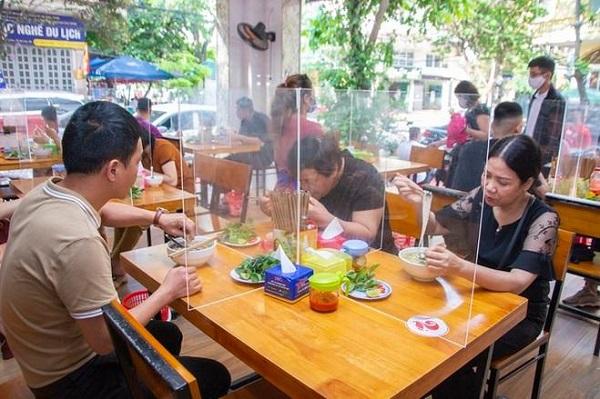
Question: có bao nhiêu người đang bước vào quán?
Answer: có hai người đang bước vào quán